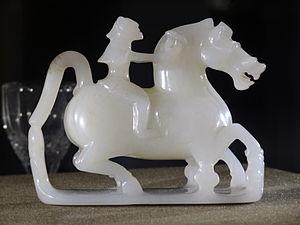
La dynastie Han régna sur la Chine de 206 av. J.-C. à 220 apr. J.-C. Deuxième des dynasties impériales, elle succéda à la dynastie Qin et fut suivie de la période des Trois Royaumes.